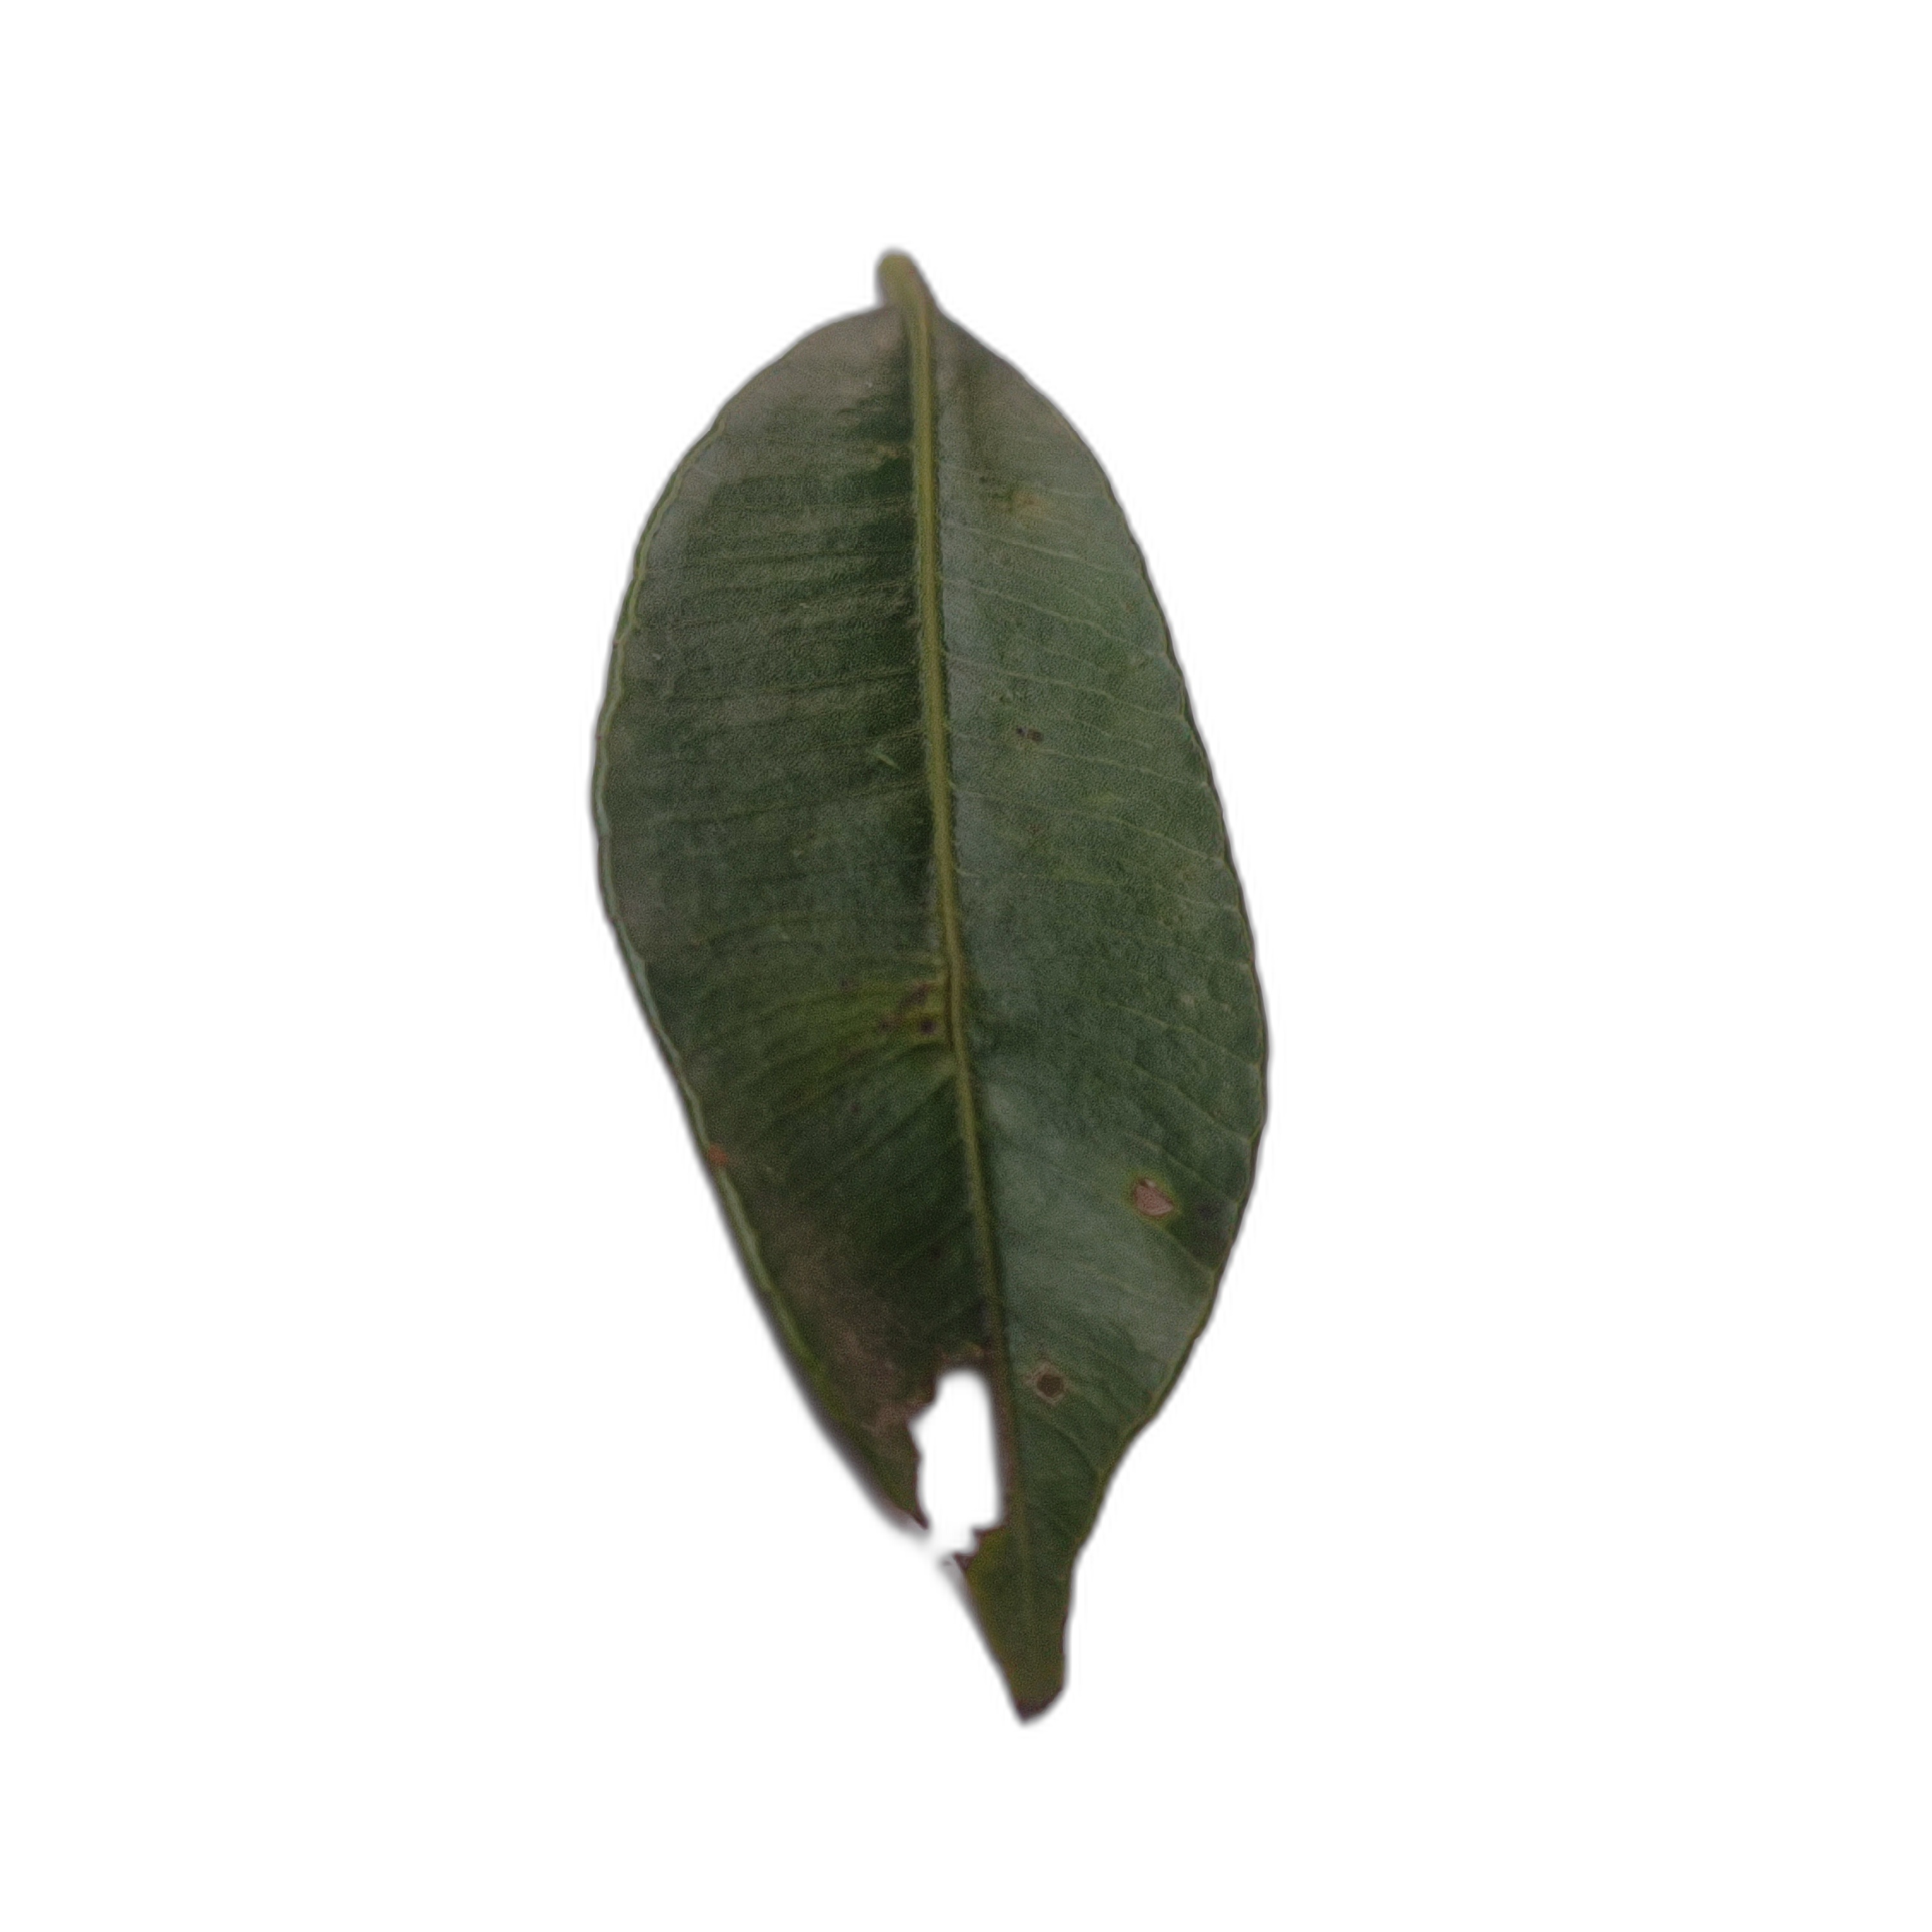
Label: not_healthy